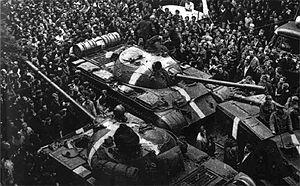
Foule de manifestants entourant des chars soviétiques durant les premiers jours de l'invasion.
La chute des régimes communistes en Europe désigne l’effondrement entre 1988 et 1991 des régimes communistes dans les sept États d'Europe centrale et orientale que Staline avait installés dans les années 1944 à 1949, officiellement afin de « se constituer un glacis protecteur » à la frontière occidentale de l'URSS, censée être « menacée par l'impérialisme capitaliste ». Devenus des États satellites de l'URSS, ces pays ont adopté, à peu de nuances près, le modèle politique et économique dicté par Moscou. Ils étaient liés à l'URSS par des traités bilatéraux d'amitié et de coopération et par une alliance multilatérale militaire, le pacte de Varsovie, et économique, le Conseil d'assistance économique mutuelle.
Prague est la capitale et la plus grande ville de la Tchéquie, en Bohême. Située au cœur de l'Europe centrale, à l'ouest du pays, la ville est édifiée sur les rives de la Vltava.
1968 est une année bissextile commençant un lundi.